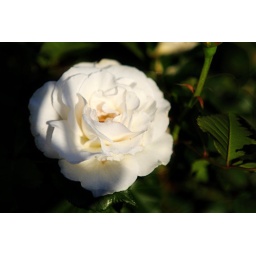
white rose in the sun